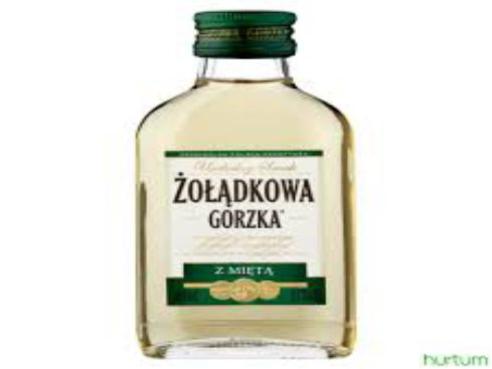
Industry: Food